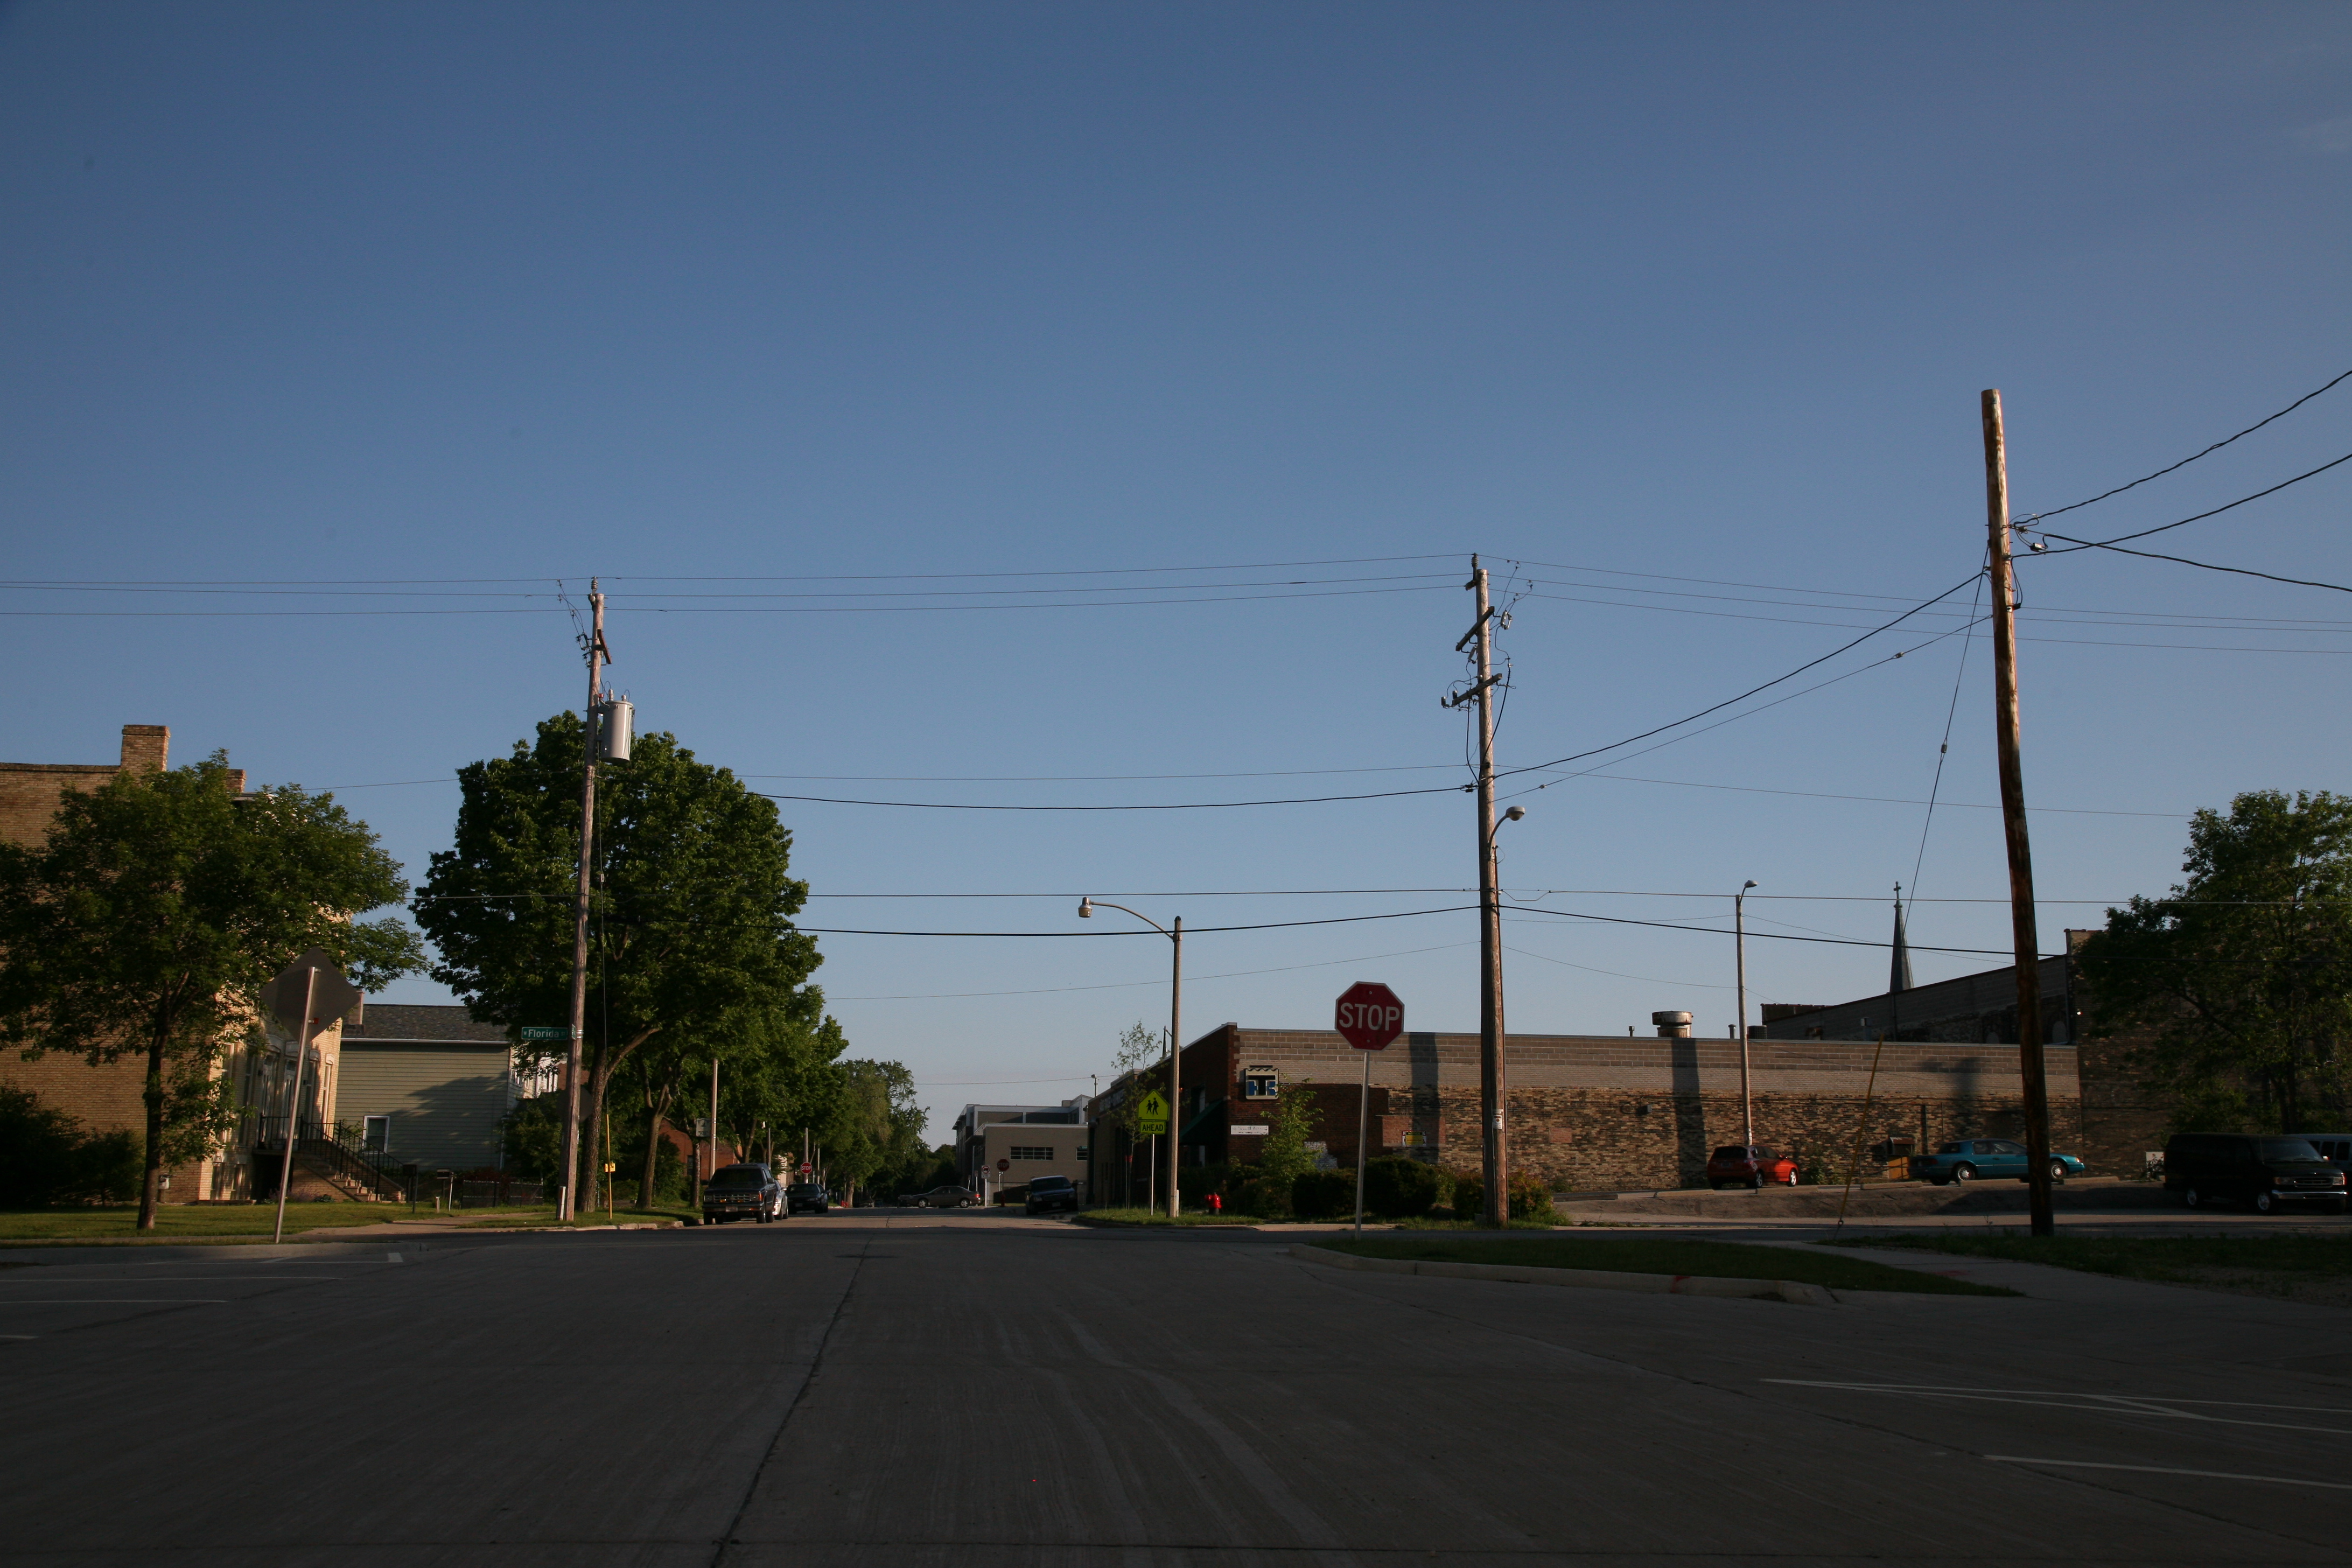
sky, road, street, town, highway, city, train, downtown, suburb, evening, factory, street light, lane, lighting, hilton, infrastructure, buick, shape, wisconsin, milwaukee, neighbourhood, urban area, residential area, human settlement